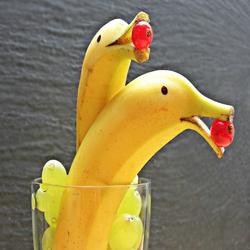
Label: Banana